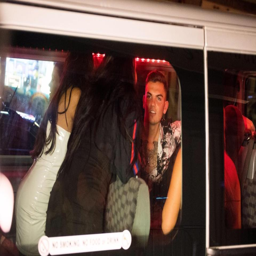
person was seen laughing with the girls on the way home